The Naturalist on the River Amazons

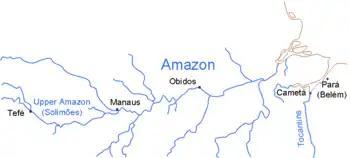
Map of the Amazon basin, showing places where Bates worked during his 11-year stay

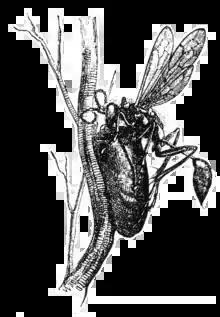
"Pelopaeus" wasp building nest

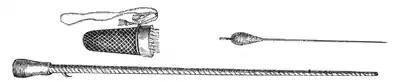
"Blow-gun, quiver, and arrow"

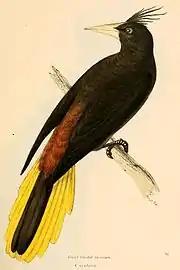
Painting by William Swainson, 1841, of the crested oropendola, "a handsome bird with chestnut and saffron-coloured plumage"

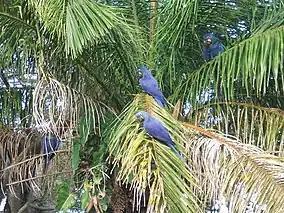
Hyacinthine macaws in a palm tree in the Pantanal, Brazil

Charles Darwin, having encouraged Bates to publish an account of his travels, read "The Naturalist on the River Amazons" with great pleasure, writing to Bates on 18 April 1863 that